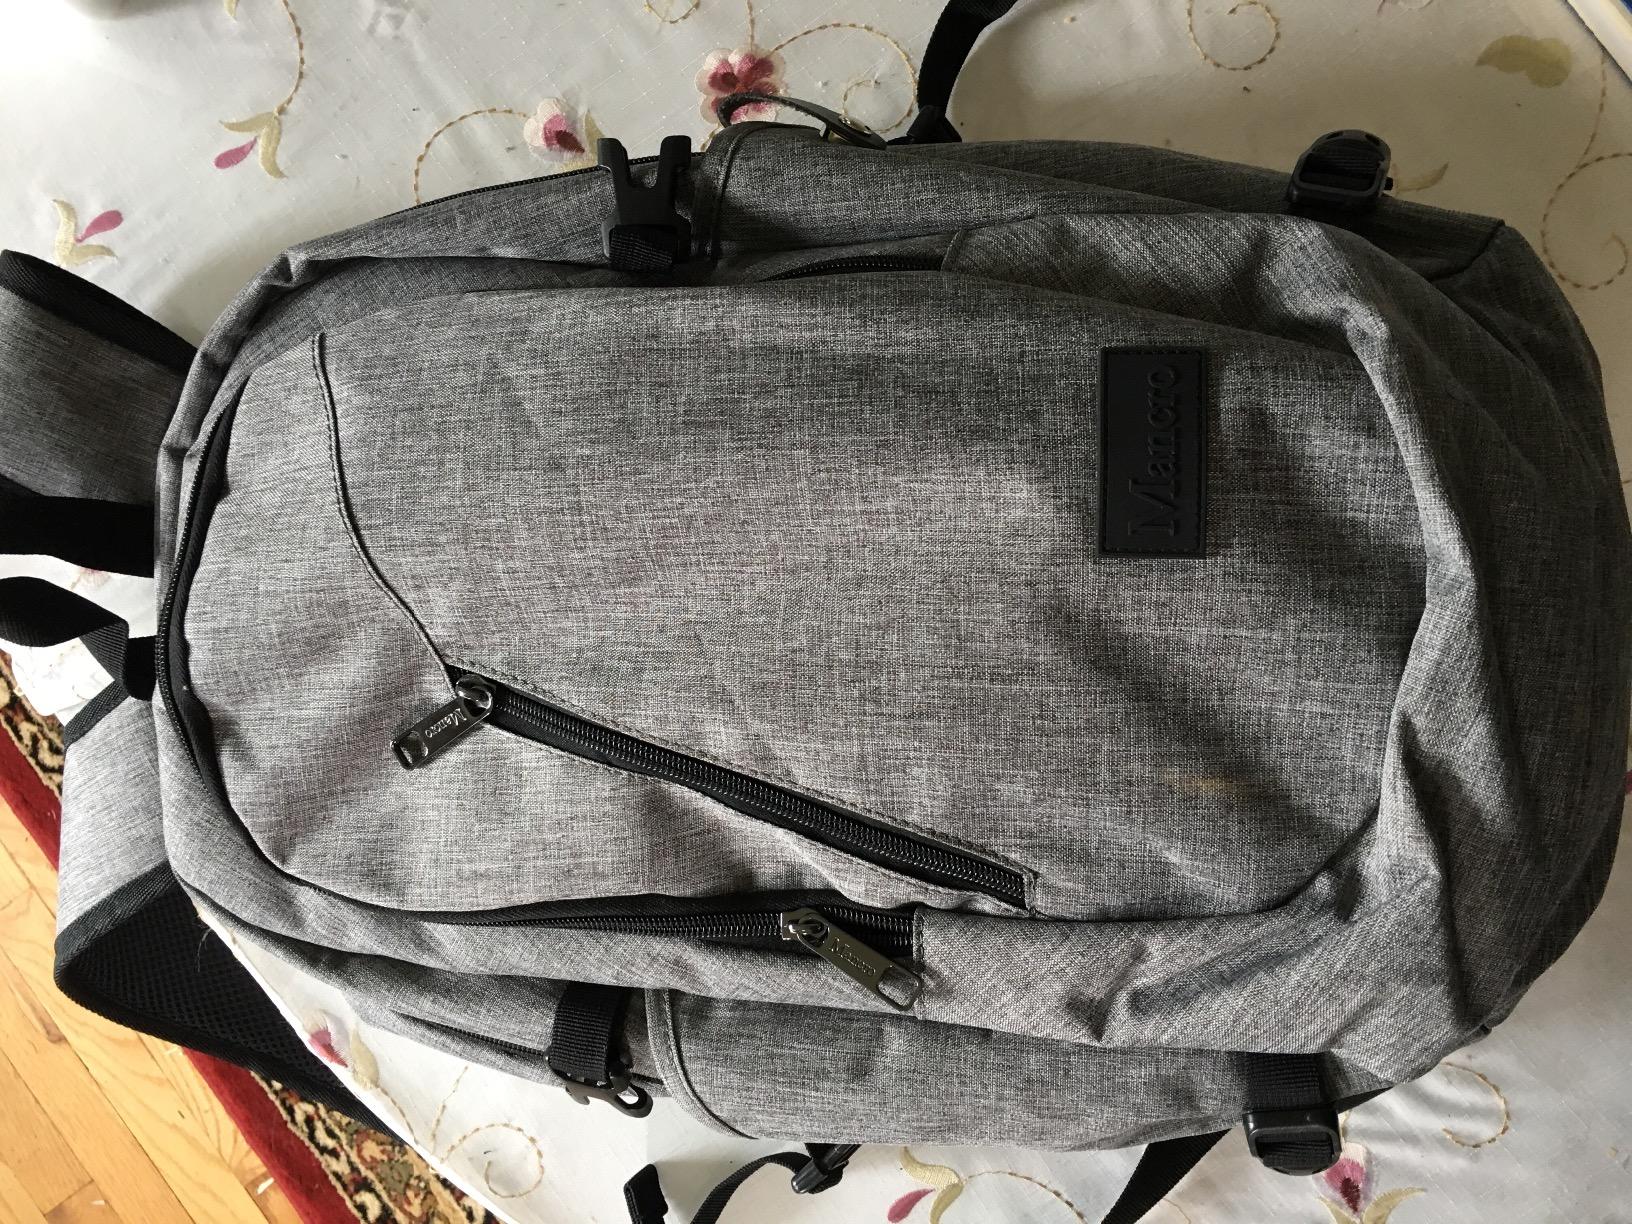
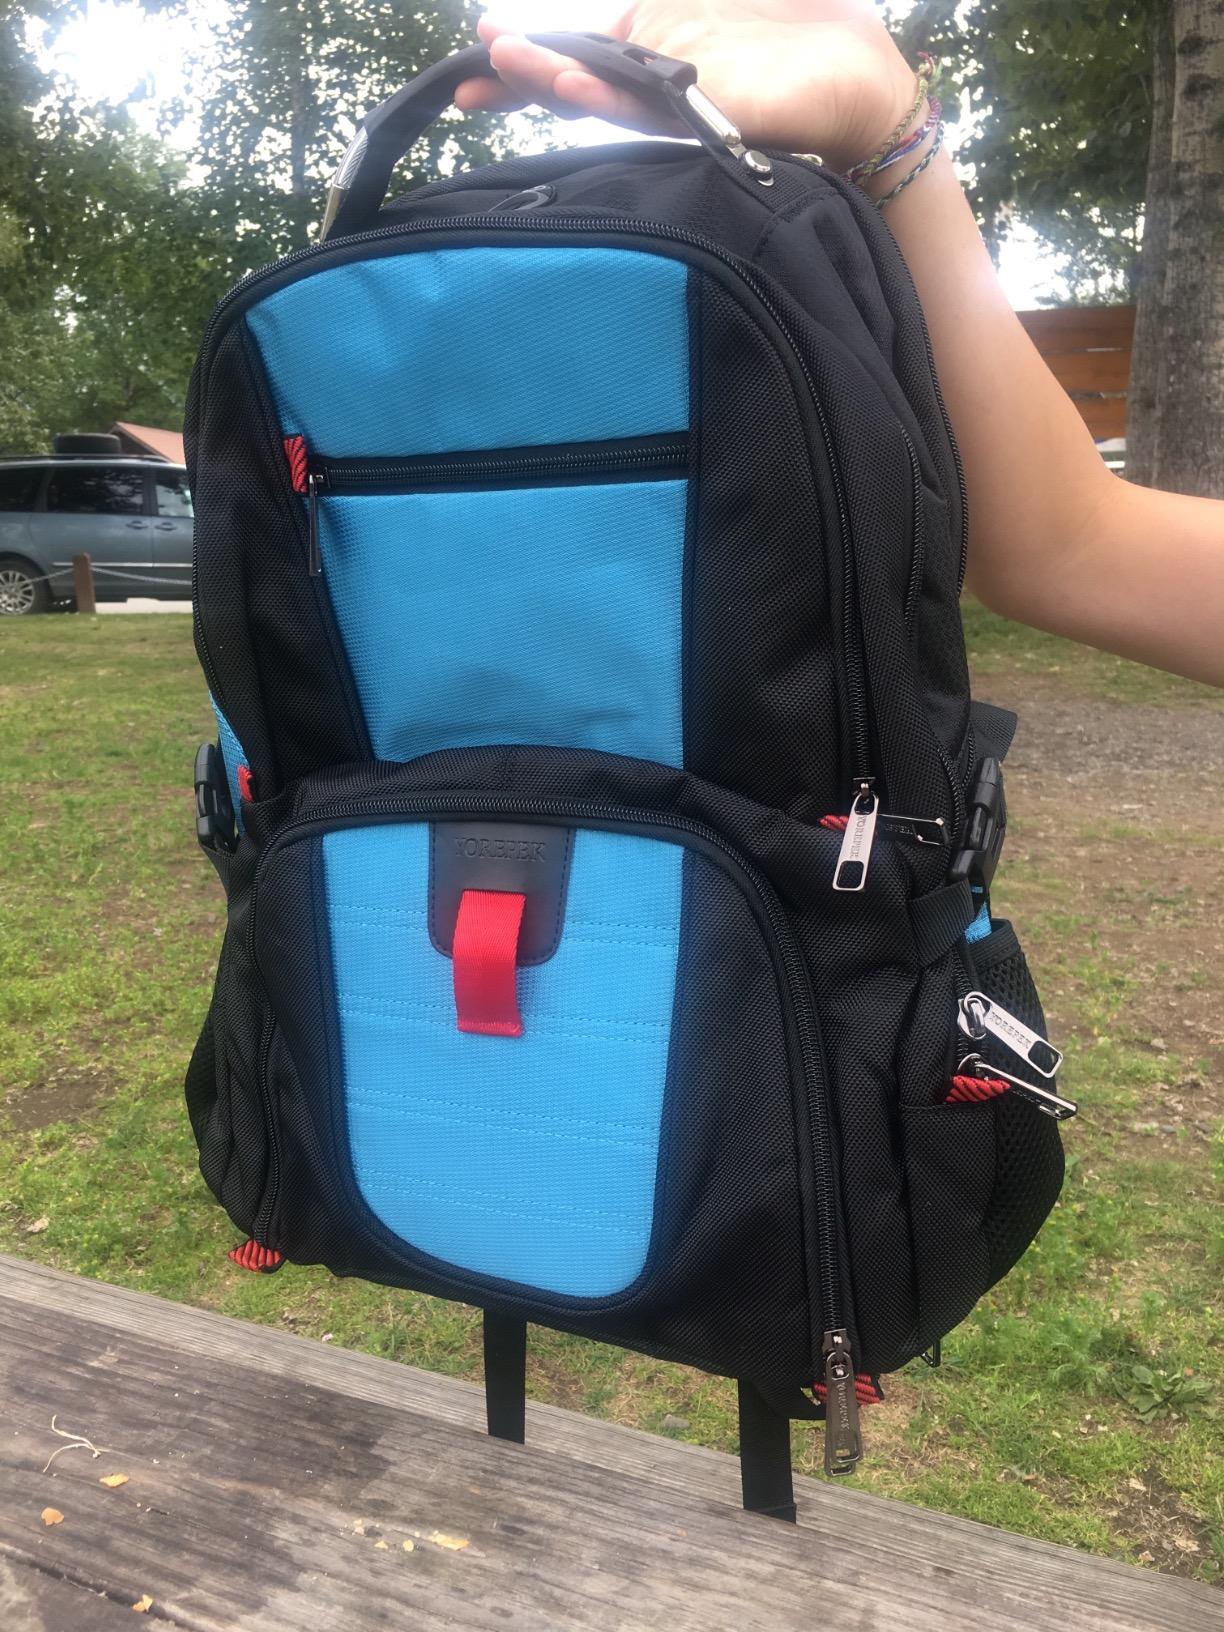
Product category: bag
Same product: no